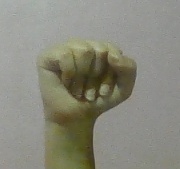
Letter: saad